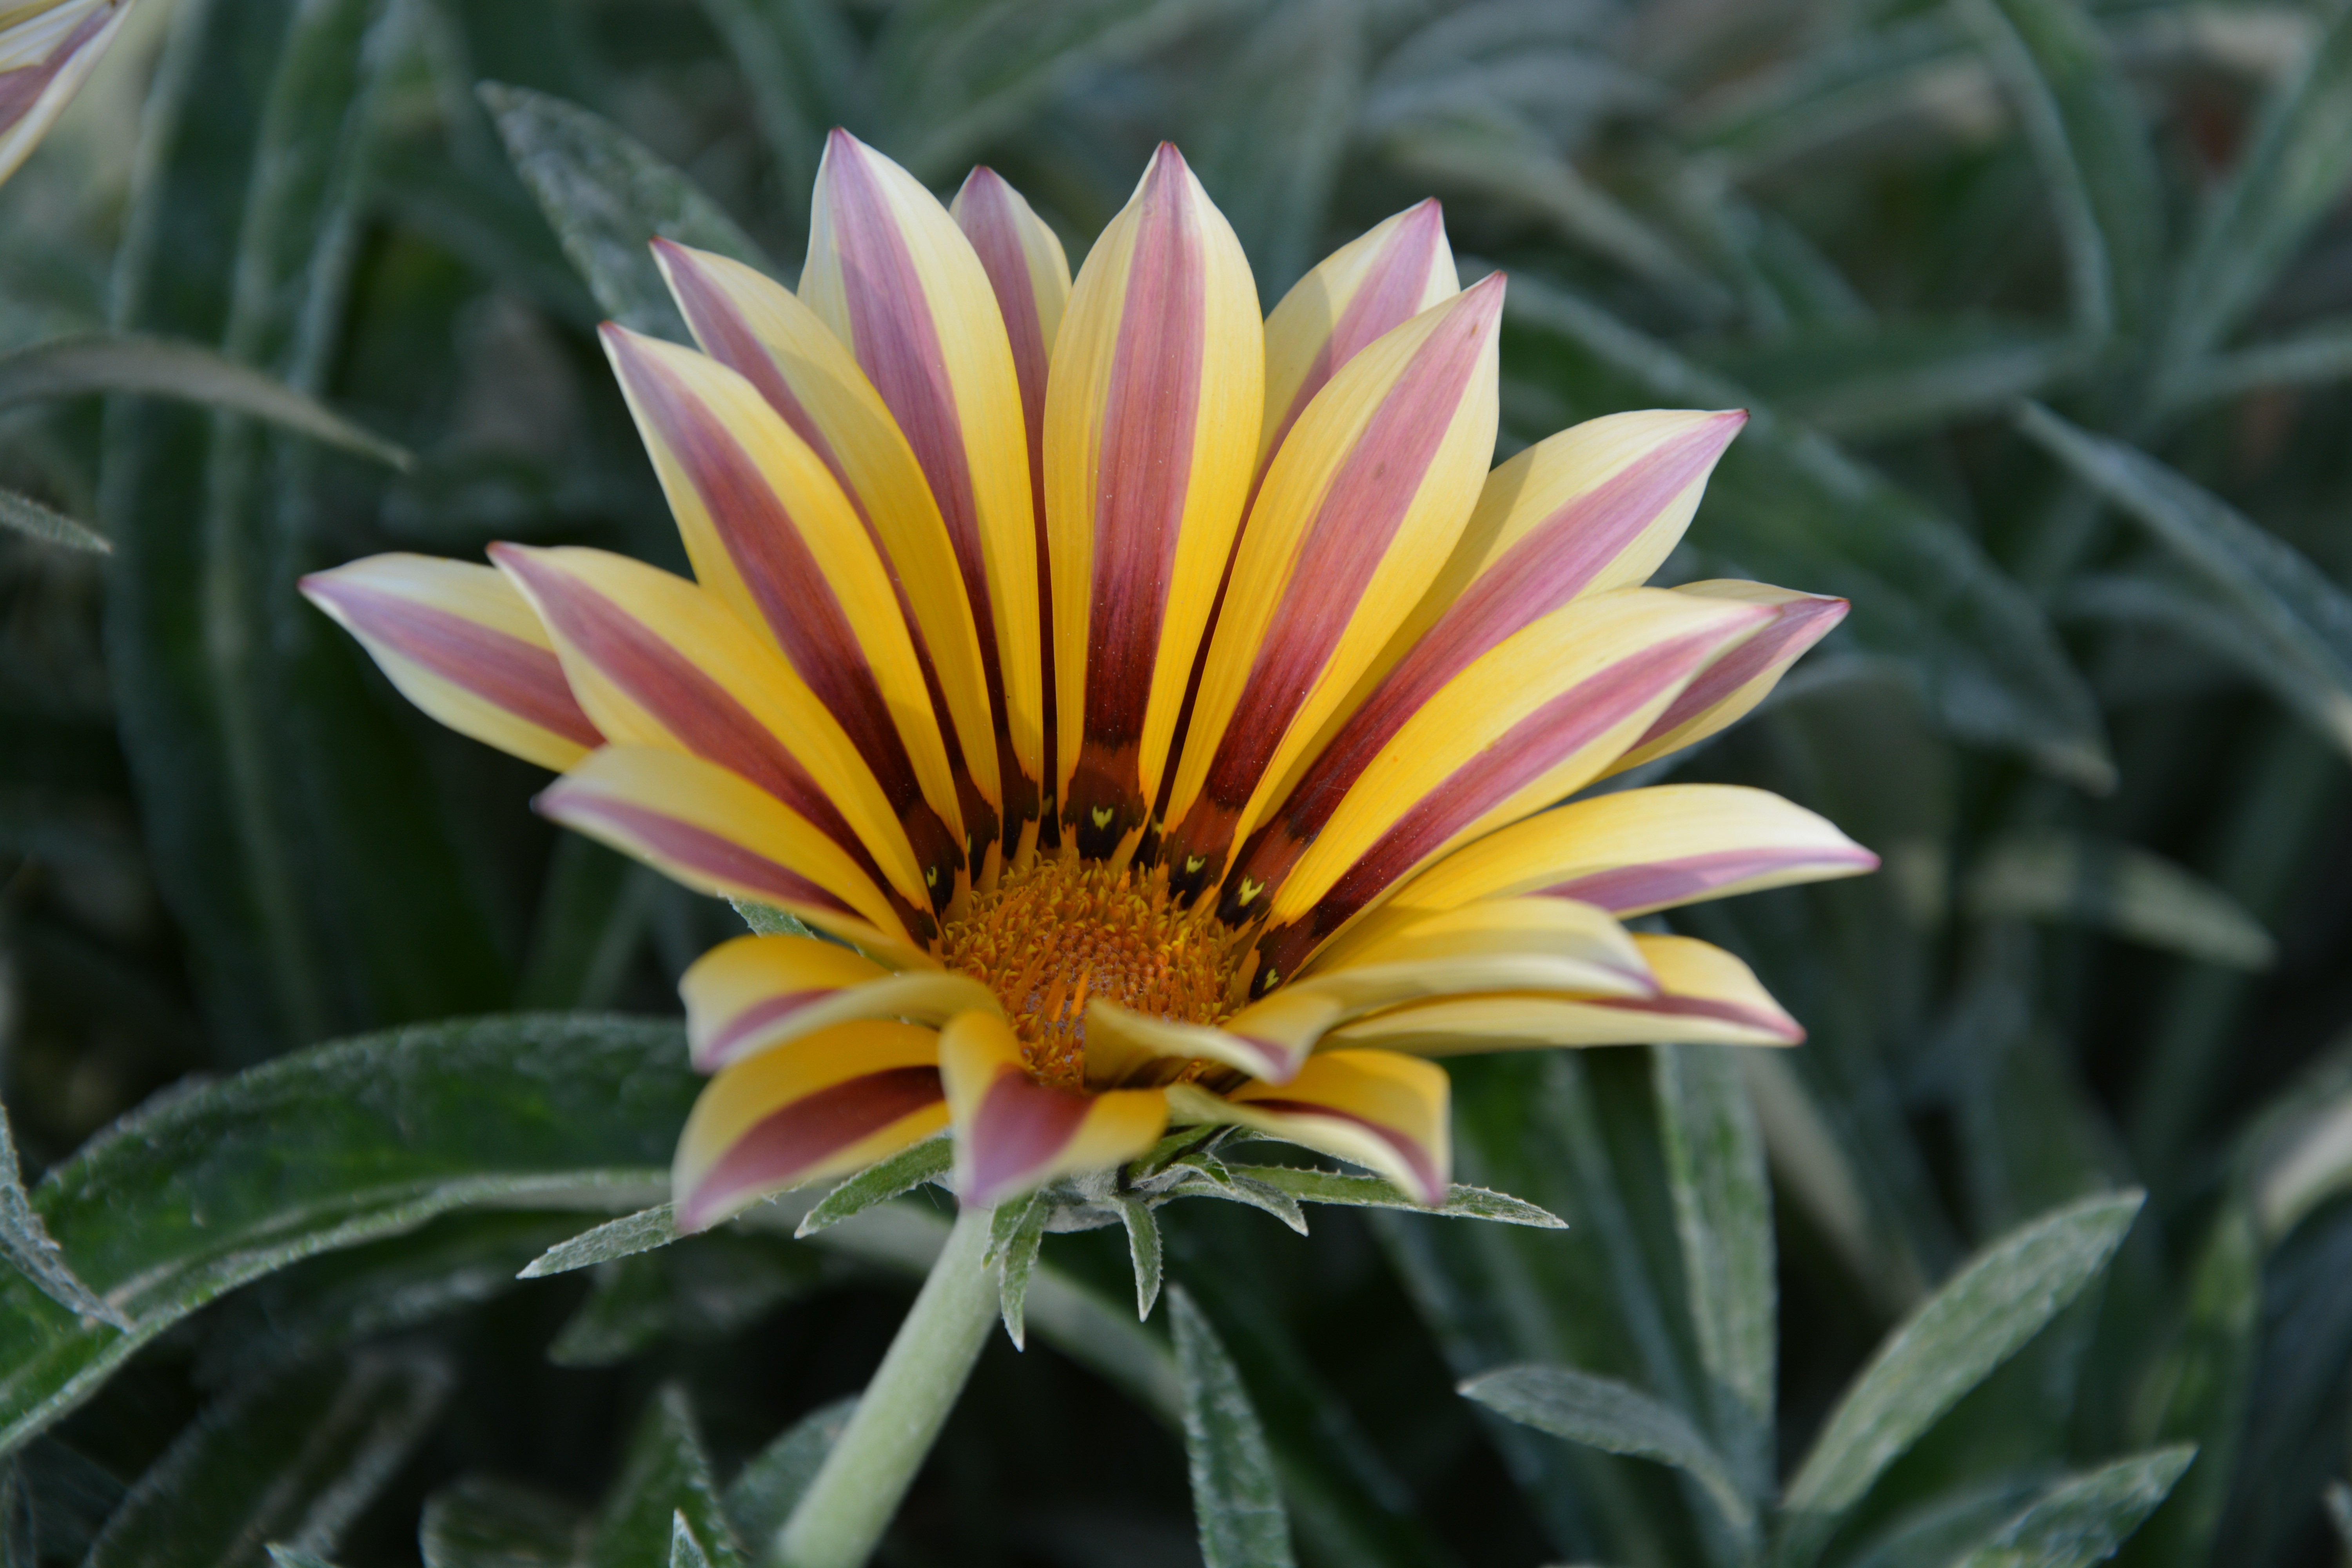
nature, plant, leaf, flower, petal, bloom, floral, spring, botany, flora, botanical, wildflower, close up, gazania, macro photography, flowering plant, daisy family, plant stem, land plant, ice plant family